Bailing (boardsports)

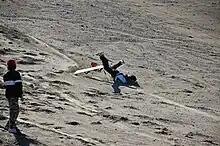
Bailing from a sandboard

Bailing is the process of falling off a board (i.e. a skateboard), losing control of the board while performing a trick in the air, or when the board hits the ground on the deck and not the wheels. Bailing can sometimes result in some type of injury.